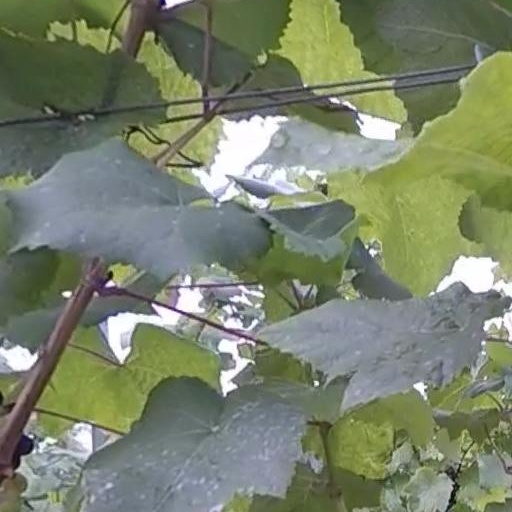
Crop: grape